Overshoot (population)

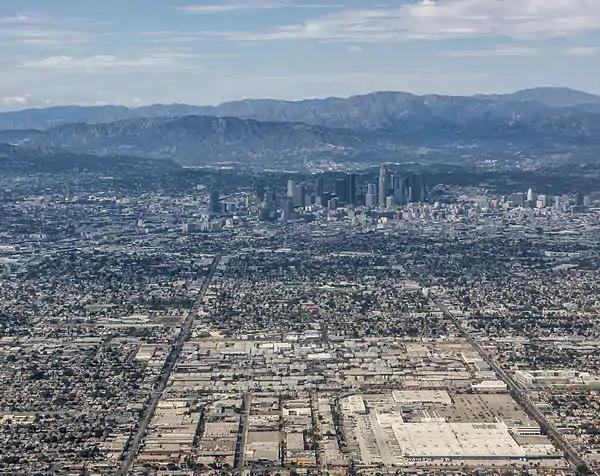
Greater Los Angeles lies on a coastal mediterranean savannah with a small watershed that is able to support at most one million people on its own water; as of 2015, the area has a population of over 18 million. Researchers predict that similar cases of resource scarcity will grow more common as the world population increases.

British scholar Thomas Malthus, in his seminal work published in 1798 titled "An Essay on the Principle of Population", forecast the potential depletion of the world's food resources due to the growth of human population. Malthus composed this essay with the intention of refuting the impractical utopian concepts advocated by William Godwin and Marquis de Condorcet in their respective works, namely "Political Justice" and "The Future Progress of the Human Mind". In 1968, Paul R. Ehrlich revived Malthus' argument in his book "The Population Bomb", wherein he anticipated an impending global famine of catastrophic proportions.